Sikhism in Greater Vancouver

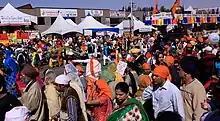
Vaisakhi fair mela in Surrey, B.C.

Sikhism in Greater Vancouver is one of the main religions across the region, especially among the Indo-Canadian population. The Sikh community in Vancouver is the oldest, largest and most influential across Canada, having begun in the late 19th century.